The Color of Pomegranates

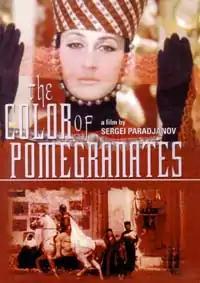
DVD cover

The Color of Pomegranates, originally known as Sayat-Nova, is a 1969 Soviet Armenian art film written and directed by Sergei Parajanov. The film is a poetic treatment of the life of 18th-century Armenian poet and troubadour Sayat-Nova. The film is regarded as a landmark in cinema history, and was met with widespread acclaim among filmmakers and critics. It is often considered one of the greatest films ever made.